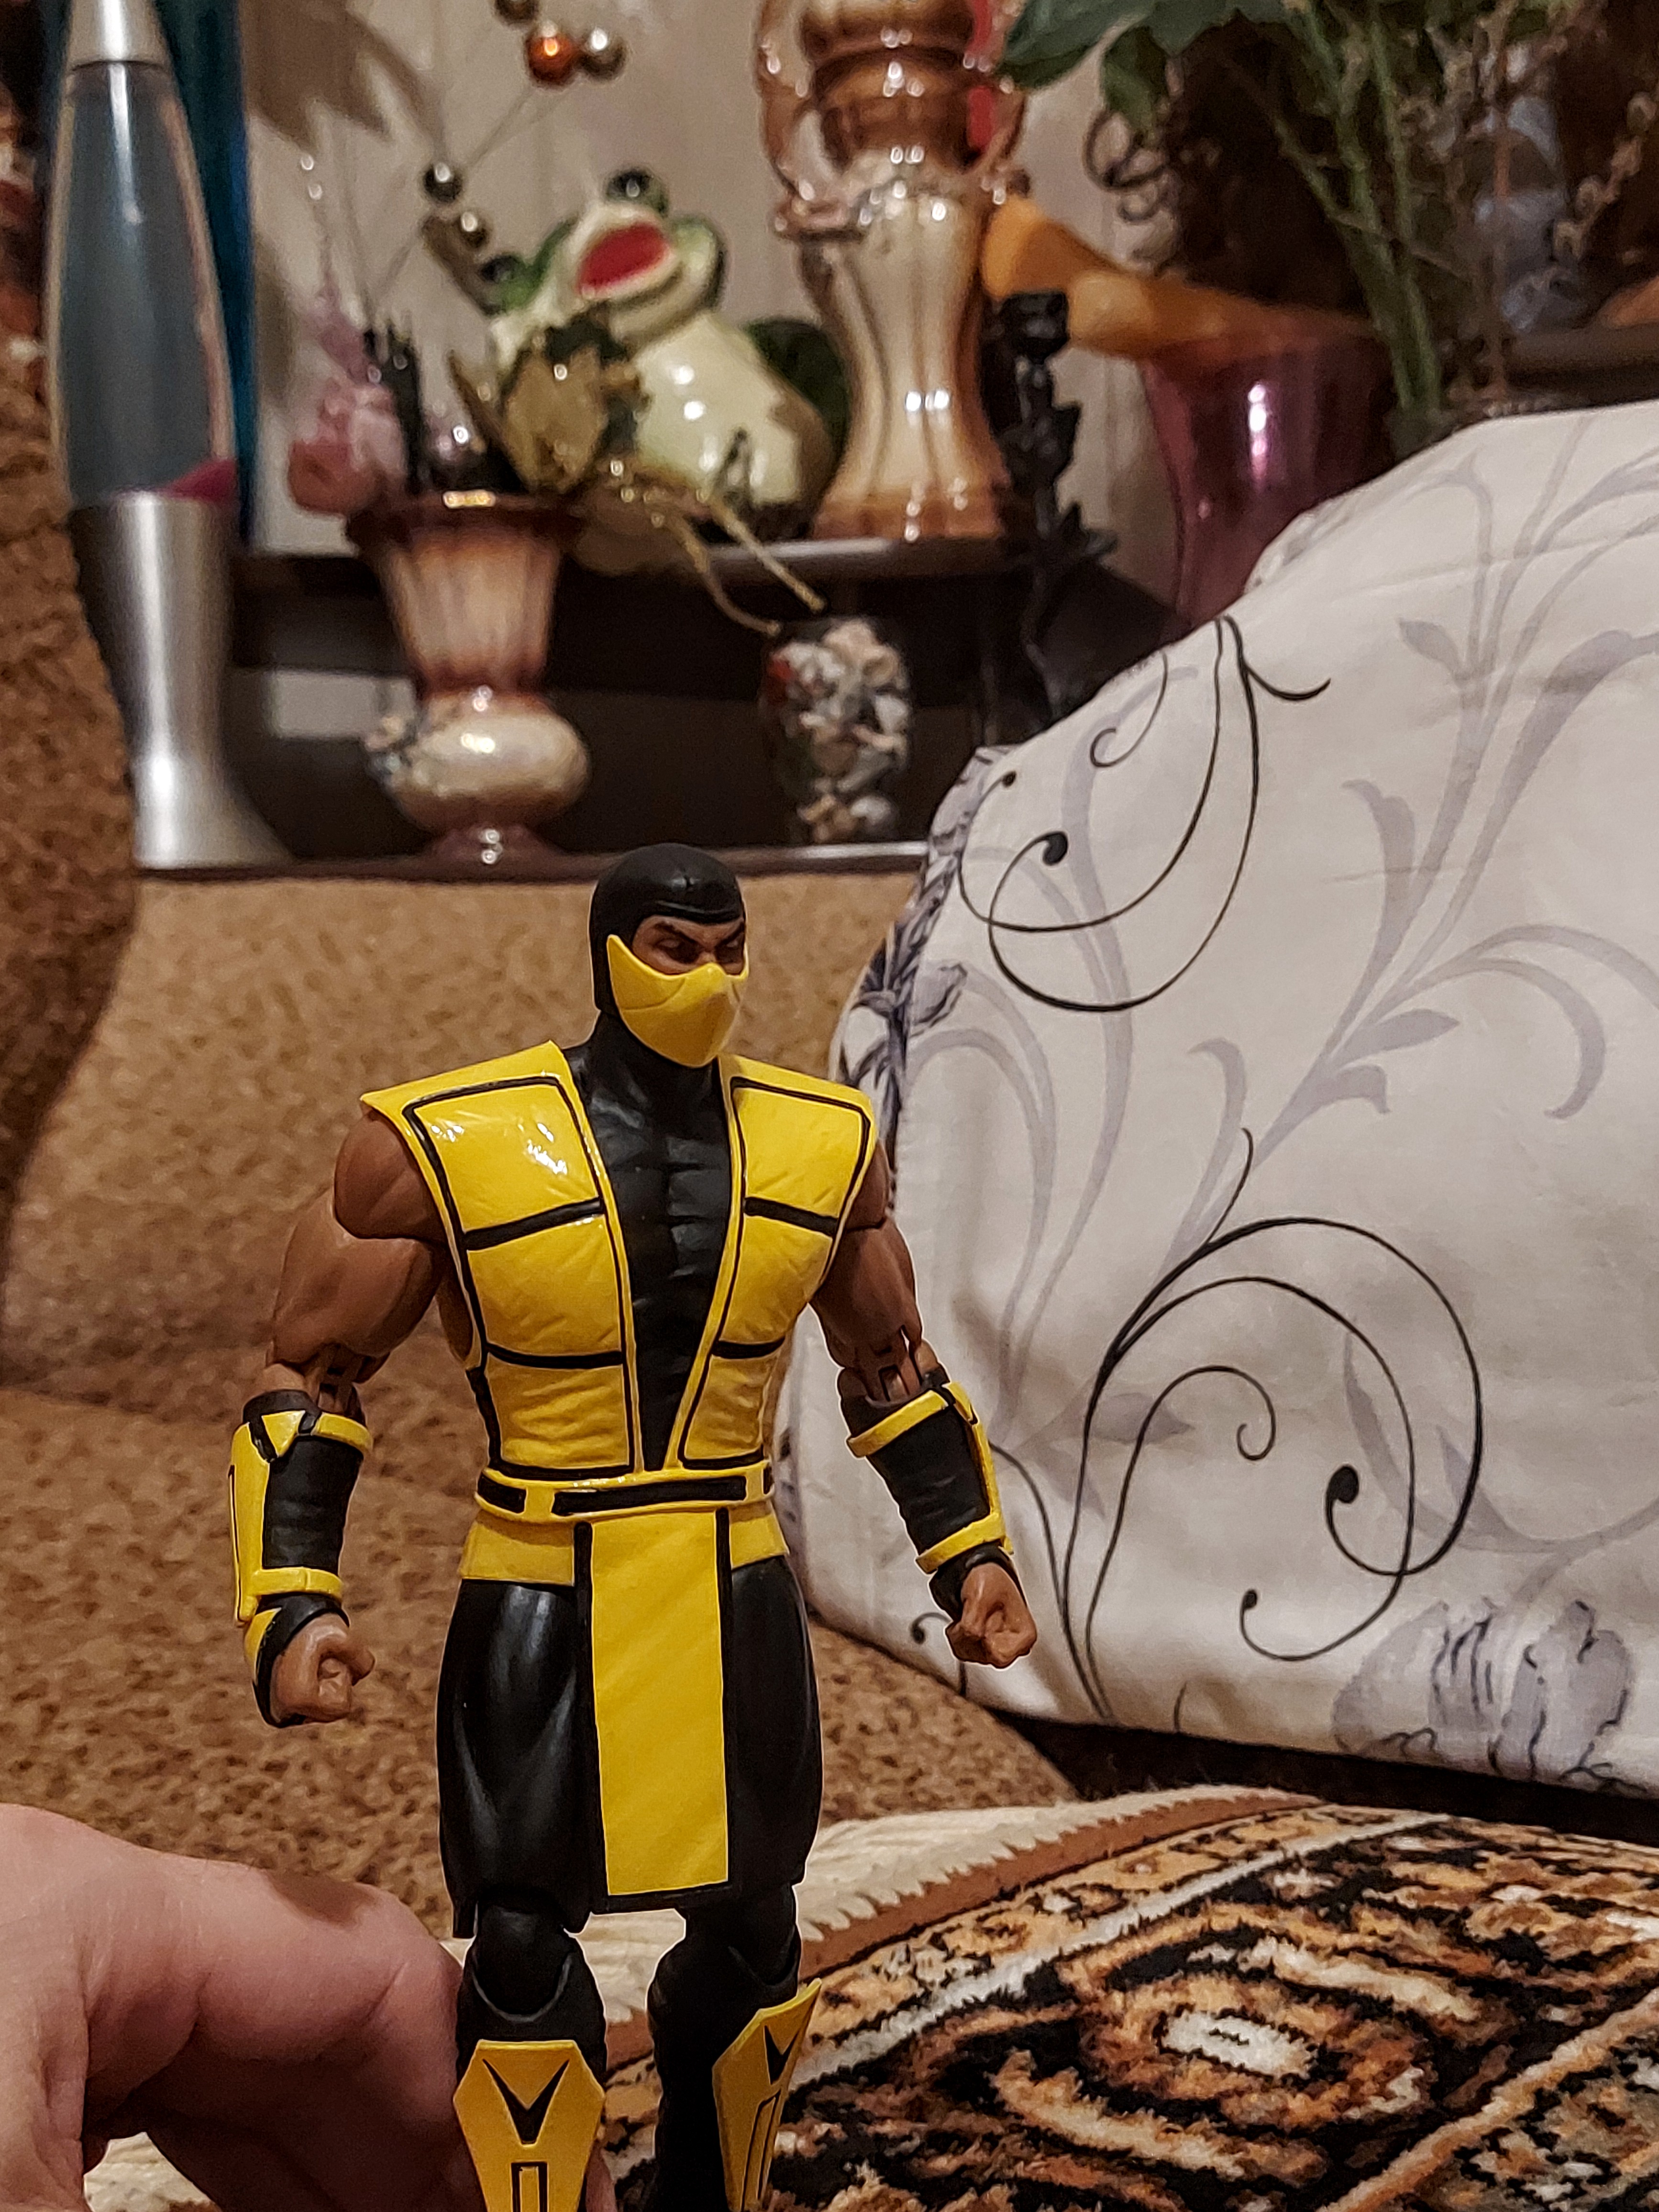
scorpion, storm, collectibles, art, fictional character, fashion design, event, uniform, tableware, visual arts, fiction, illustration, action figure, cg artwork, armour, vase, recreation, mythology, costume, costume design, room, pc game